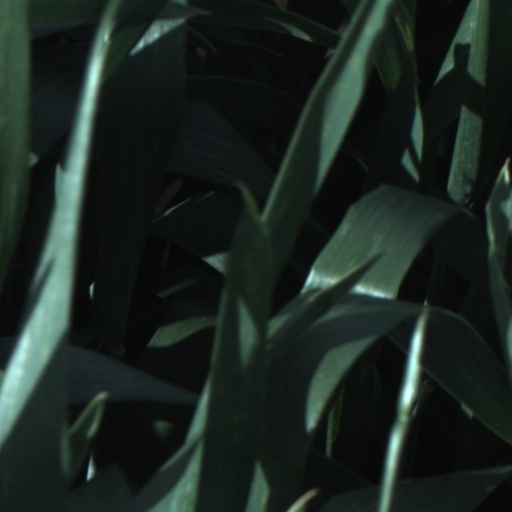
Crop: wheat